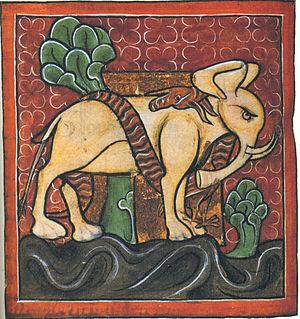
Guillaume Le Clerc de Normandie est un trouvère anglo-normand installé en Angleterre au XIIIᵉ siècle.